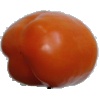
Label: Pepper Orange 1